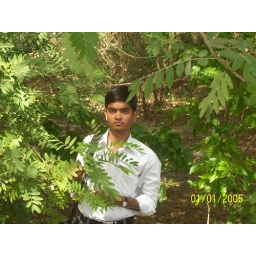
I plant a tree in the middle